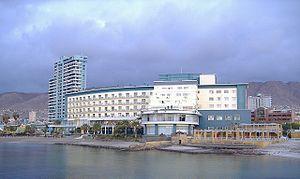
Hôtel Antofagasta, membre de la chaîne Panamericana Hoteles.Hotel Antofagasta